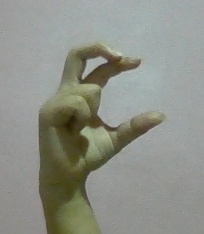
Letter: thal